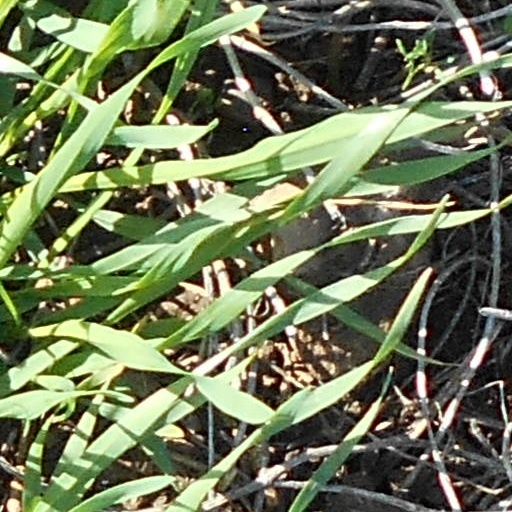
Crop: wheat